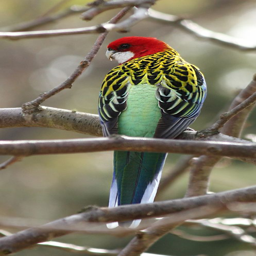
person i 've seen this type of bird when i traveled !